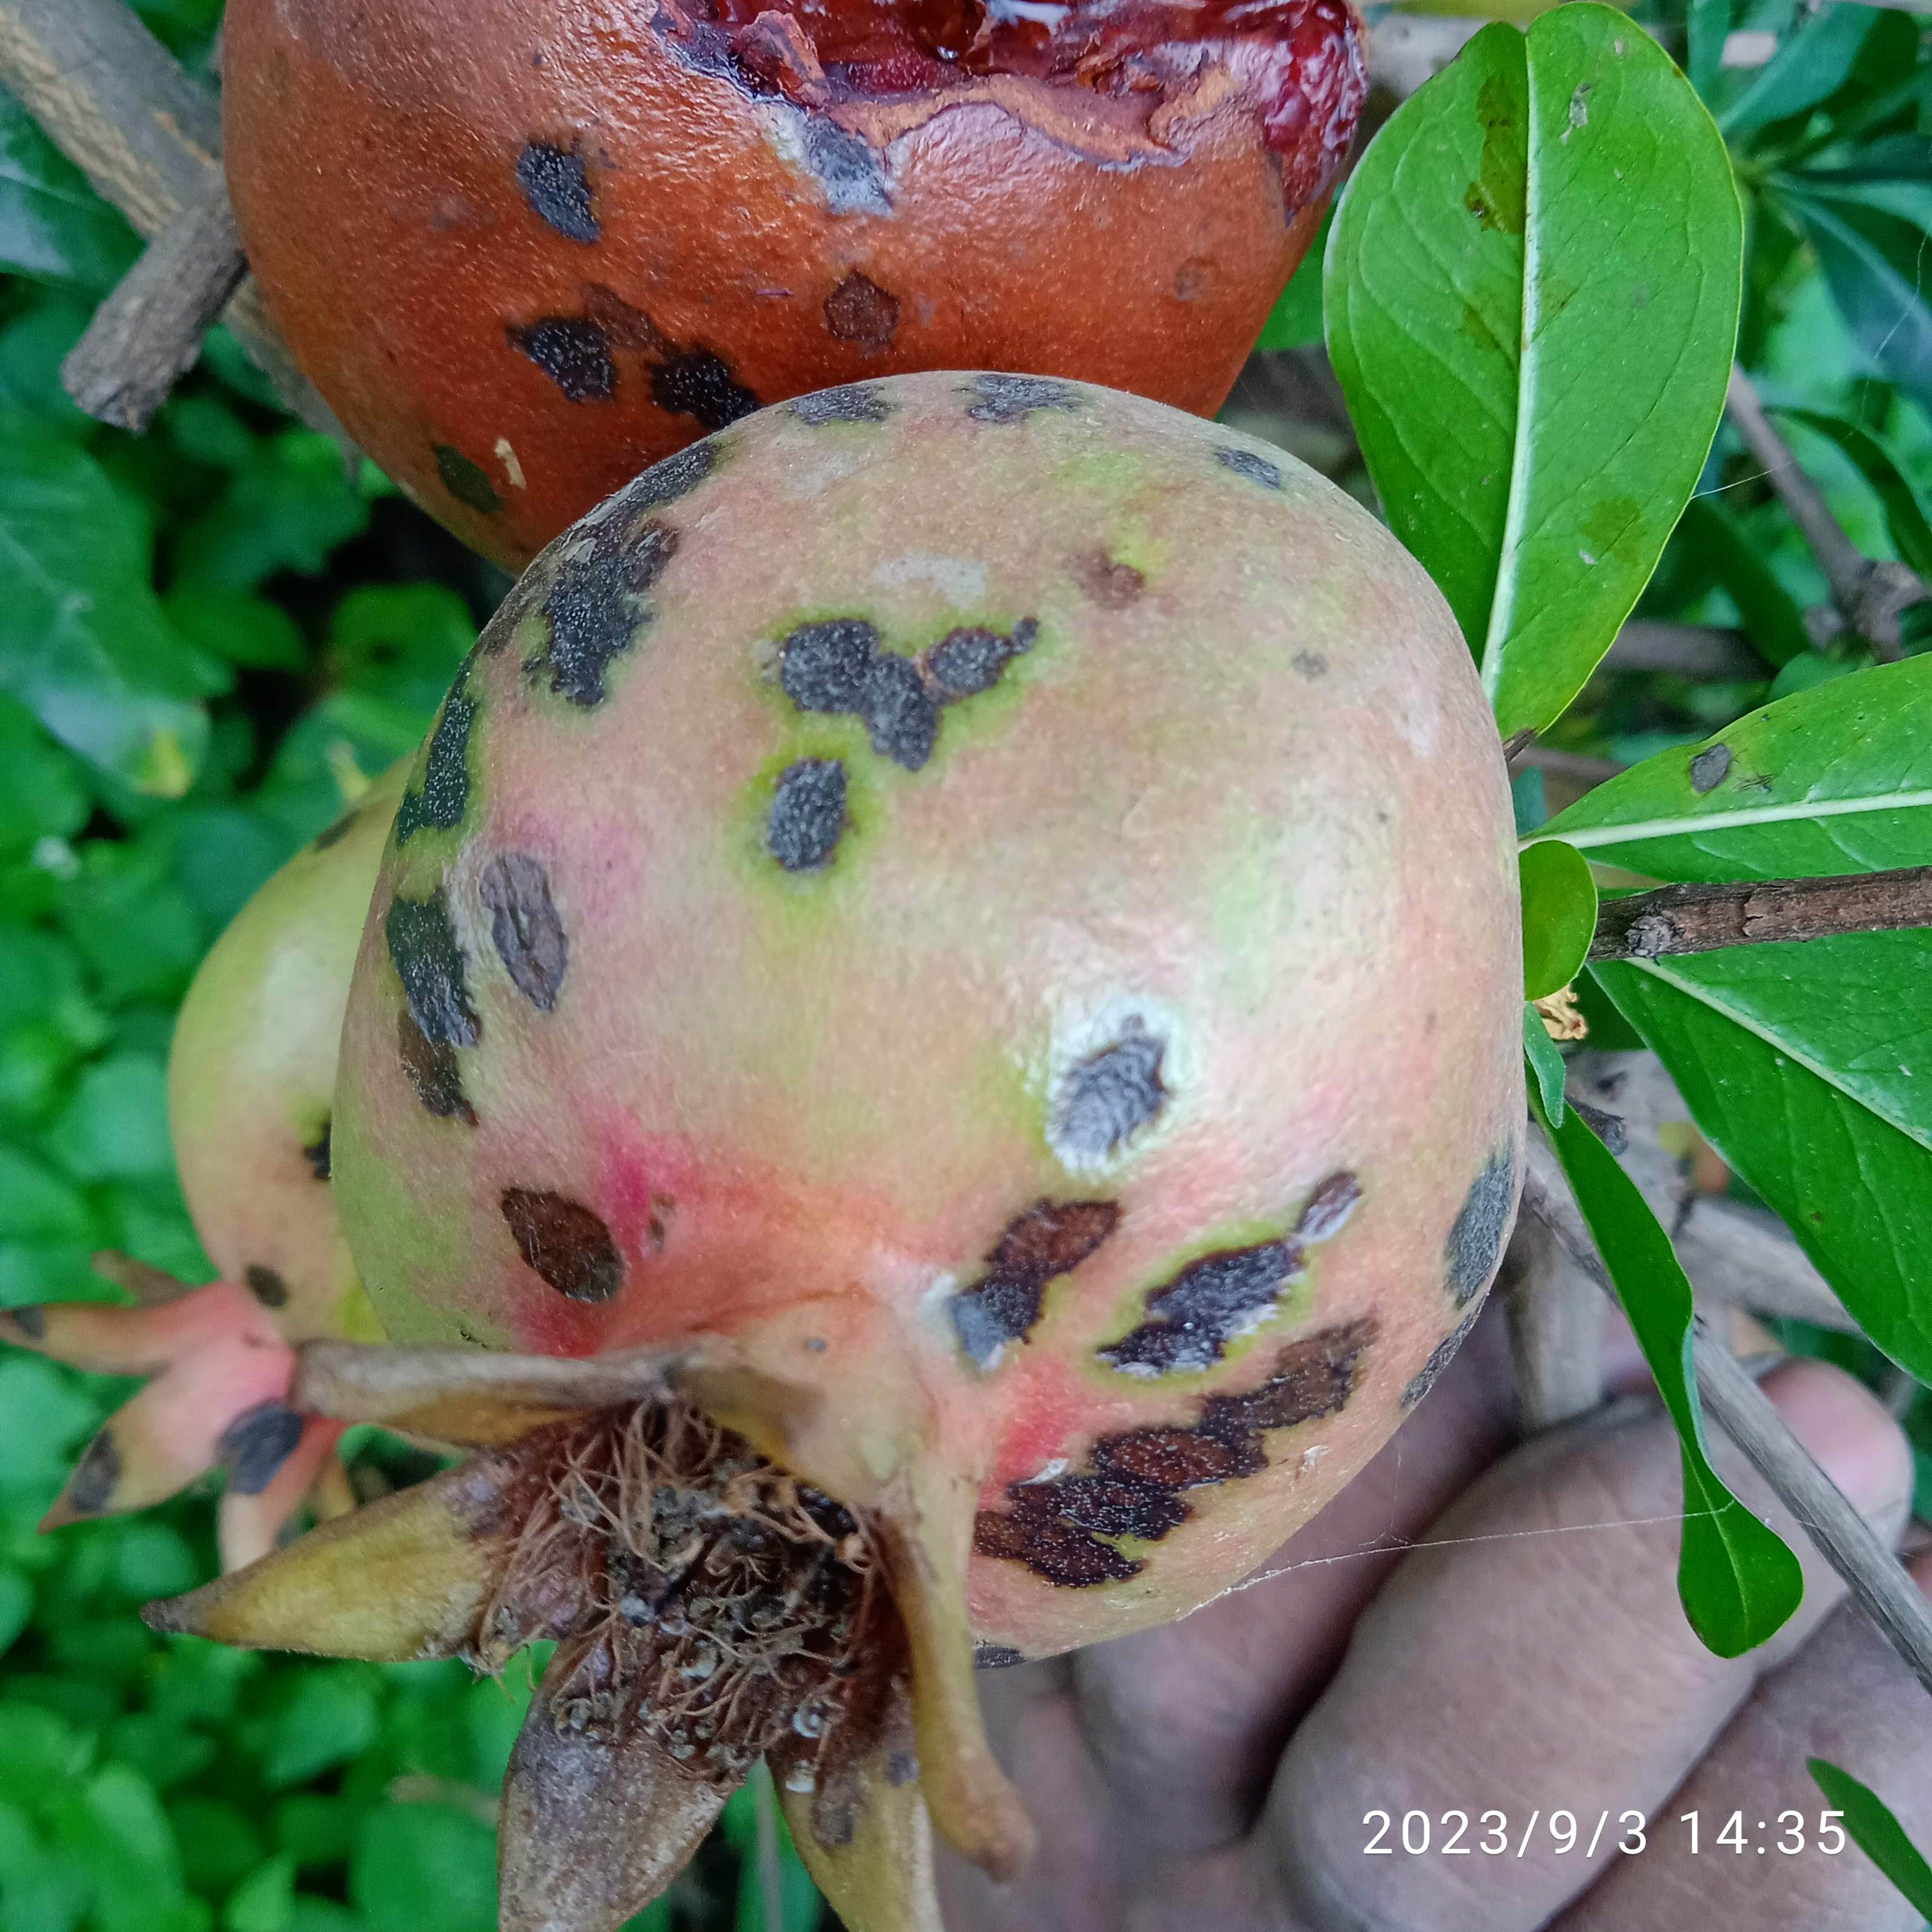
Label: Anthracnose